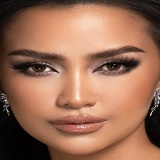
hoa hậu Ngọc Châu